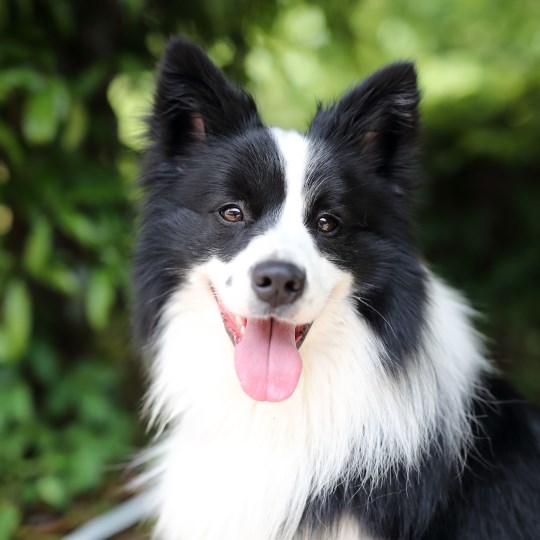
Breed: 2594-n000109-Border_collie